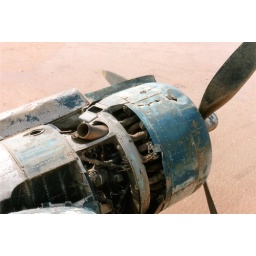
Catalina PBY flying boat N5593V abandoned in Saudi Arabia in 1960